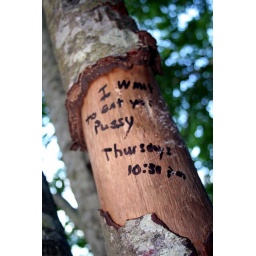
A charming message found in a tree on the beach at Illahee.